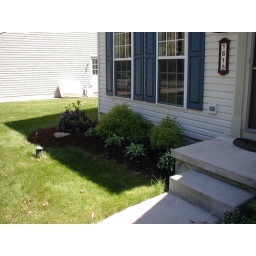
We are trying to mulch the flower bed instead of planting flowers in it. It looks nice now.